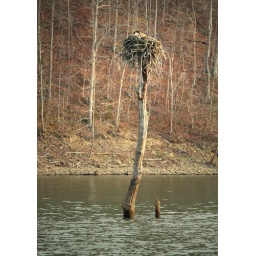
A Canada goose naps in her nest atop an old tree in Cave Run Lake. Longbow boat ramp